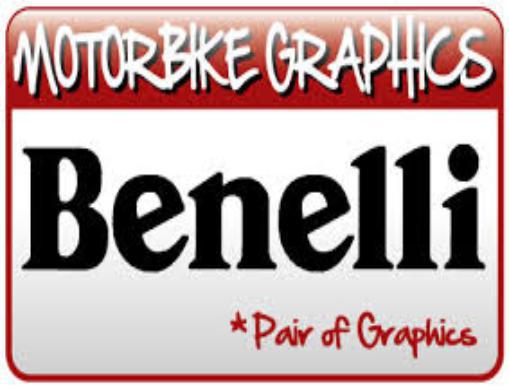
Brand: Benelli
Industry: Transportation